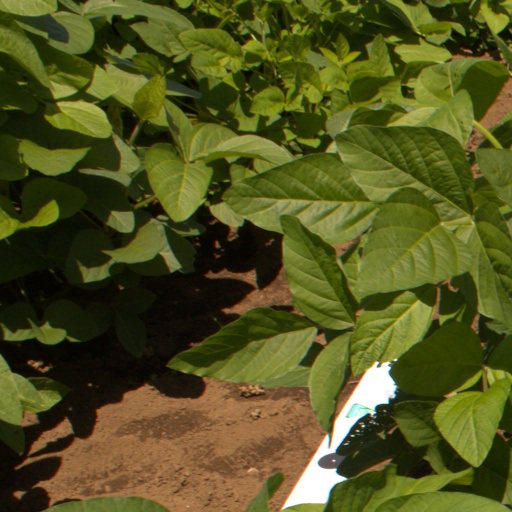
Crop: soybean